Hajime Sugiyama

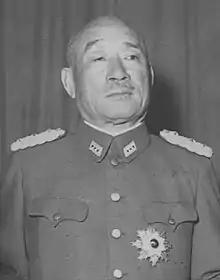

was a Japanese field marshal and one of Japan's military leaders for most of the Second World War.